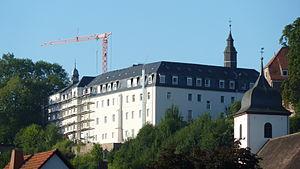
L'abbaye de la Sainte-Croix est une abbaye de religieuses bénédictines qui se trouve à Herstelle, faisant partie de la commune de Beverungen en Rhénanie-du-Nord-Westphalie. La communauté comprend une cinquantaine de Sœurs.